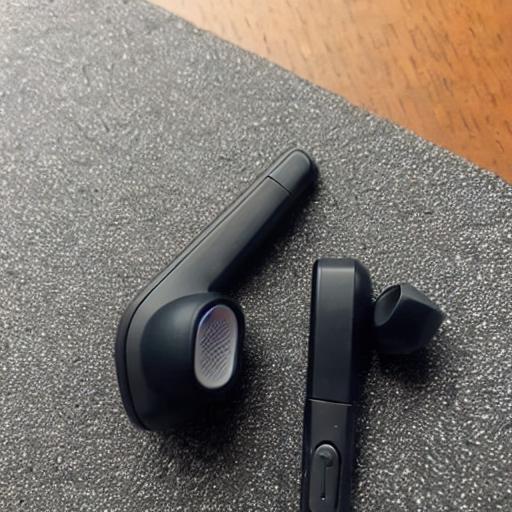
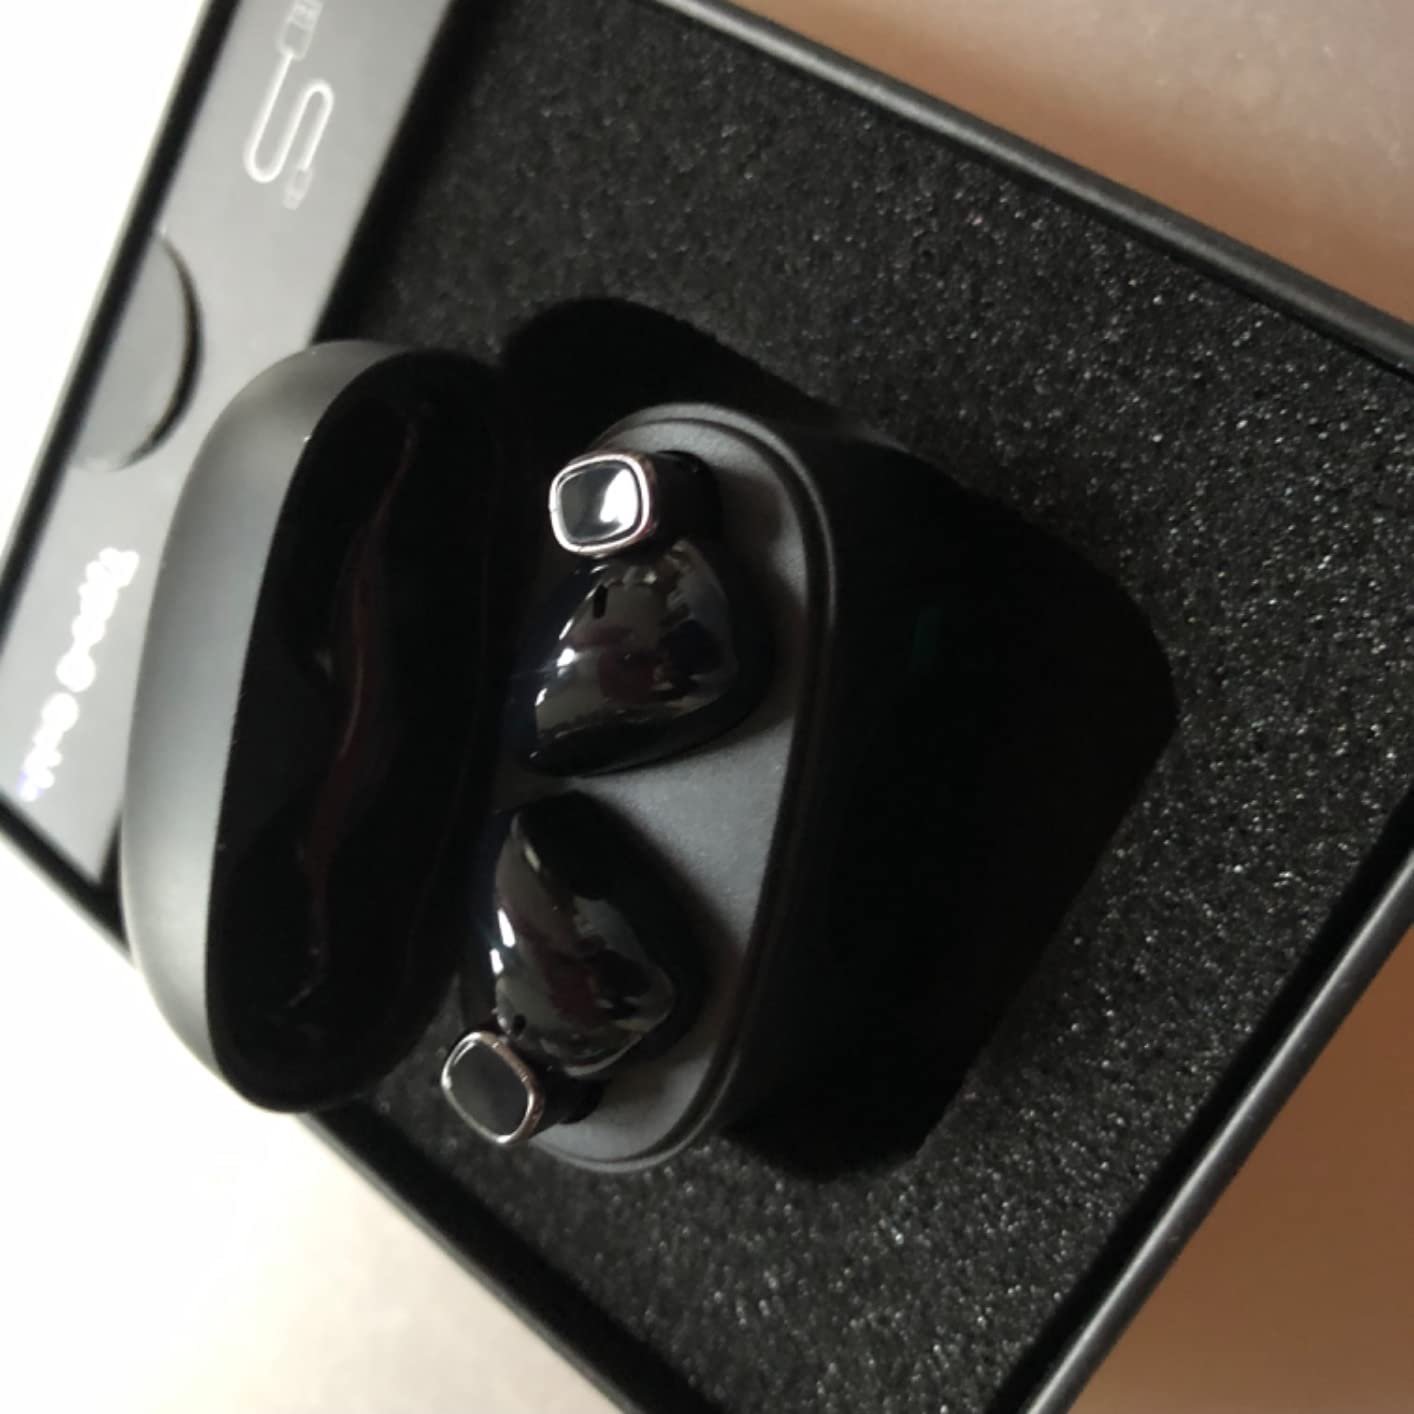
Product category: earbuds
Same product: no